Grev Laurvig

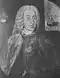
Caspar von Wessel.

The origins of the ship remain unknown. During the Great Northern War, in 1715, under the command of Caspar von Wessel, she was used as a privateering vessel. In the same year, she grounded at Læsø. She had a complement of 58 men and an armament of 18 guns.